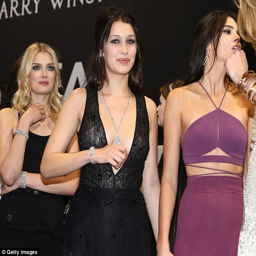
model behaviour : wowed in chic dresses at the bash